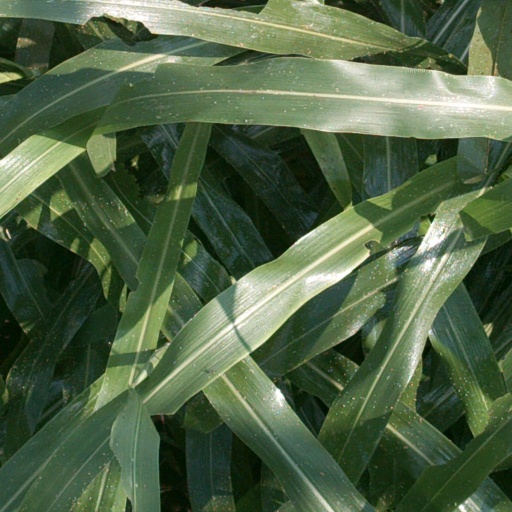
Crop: sorghum